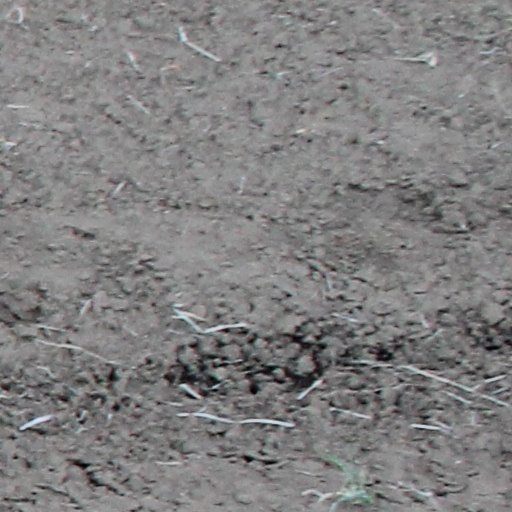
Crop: wheat